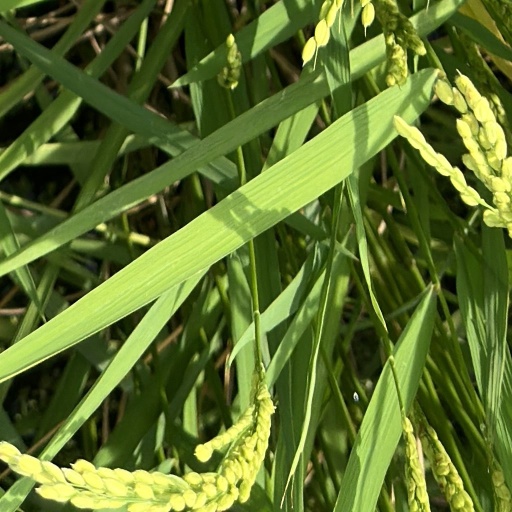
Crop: rice